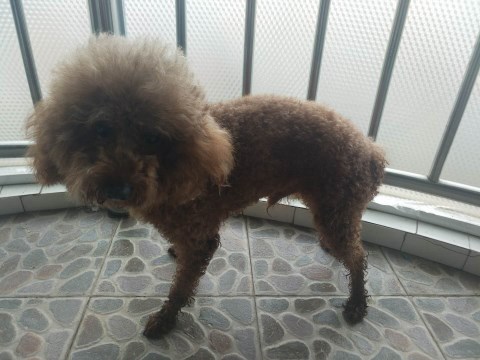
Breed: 2925-n000114-toy_poodle